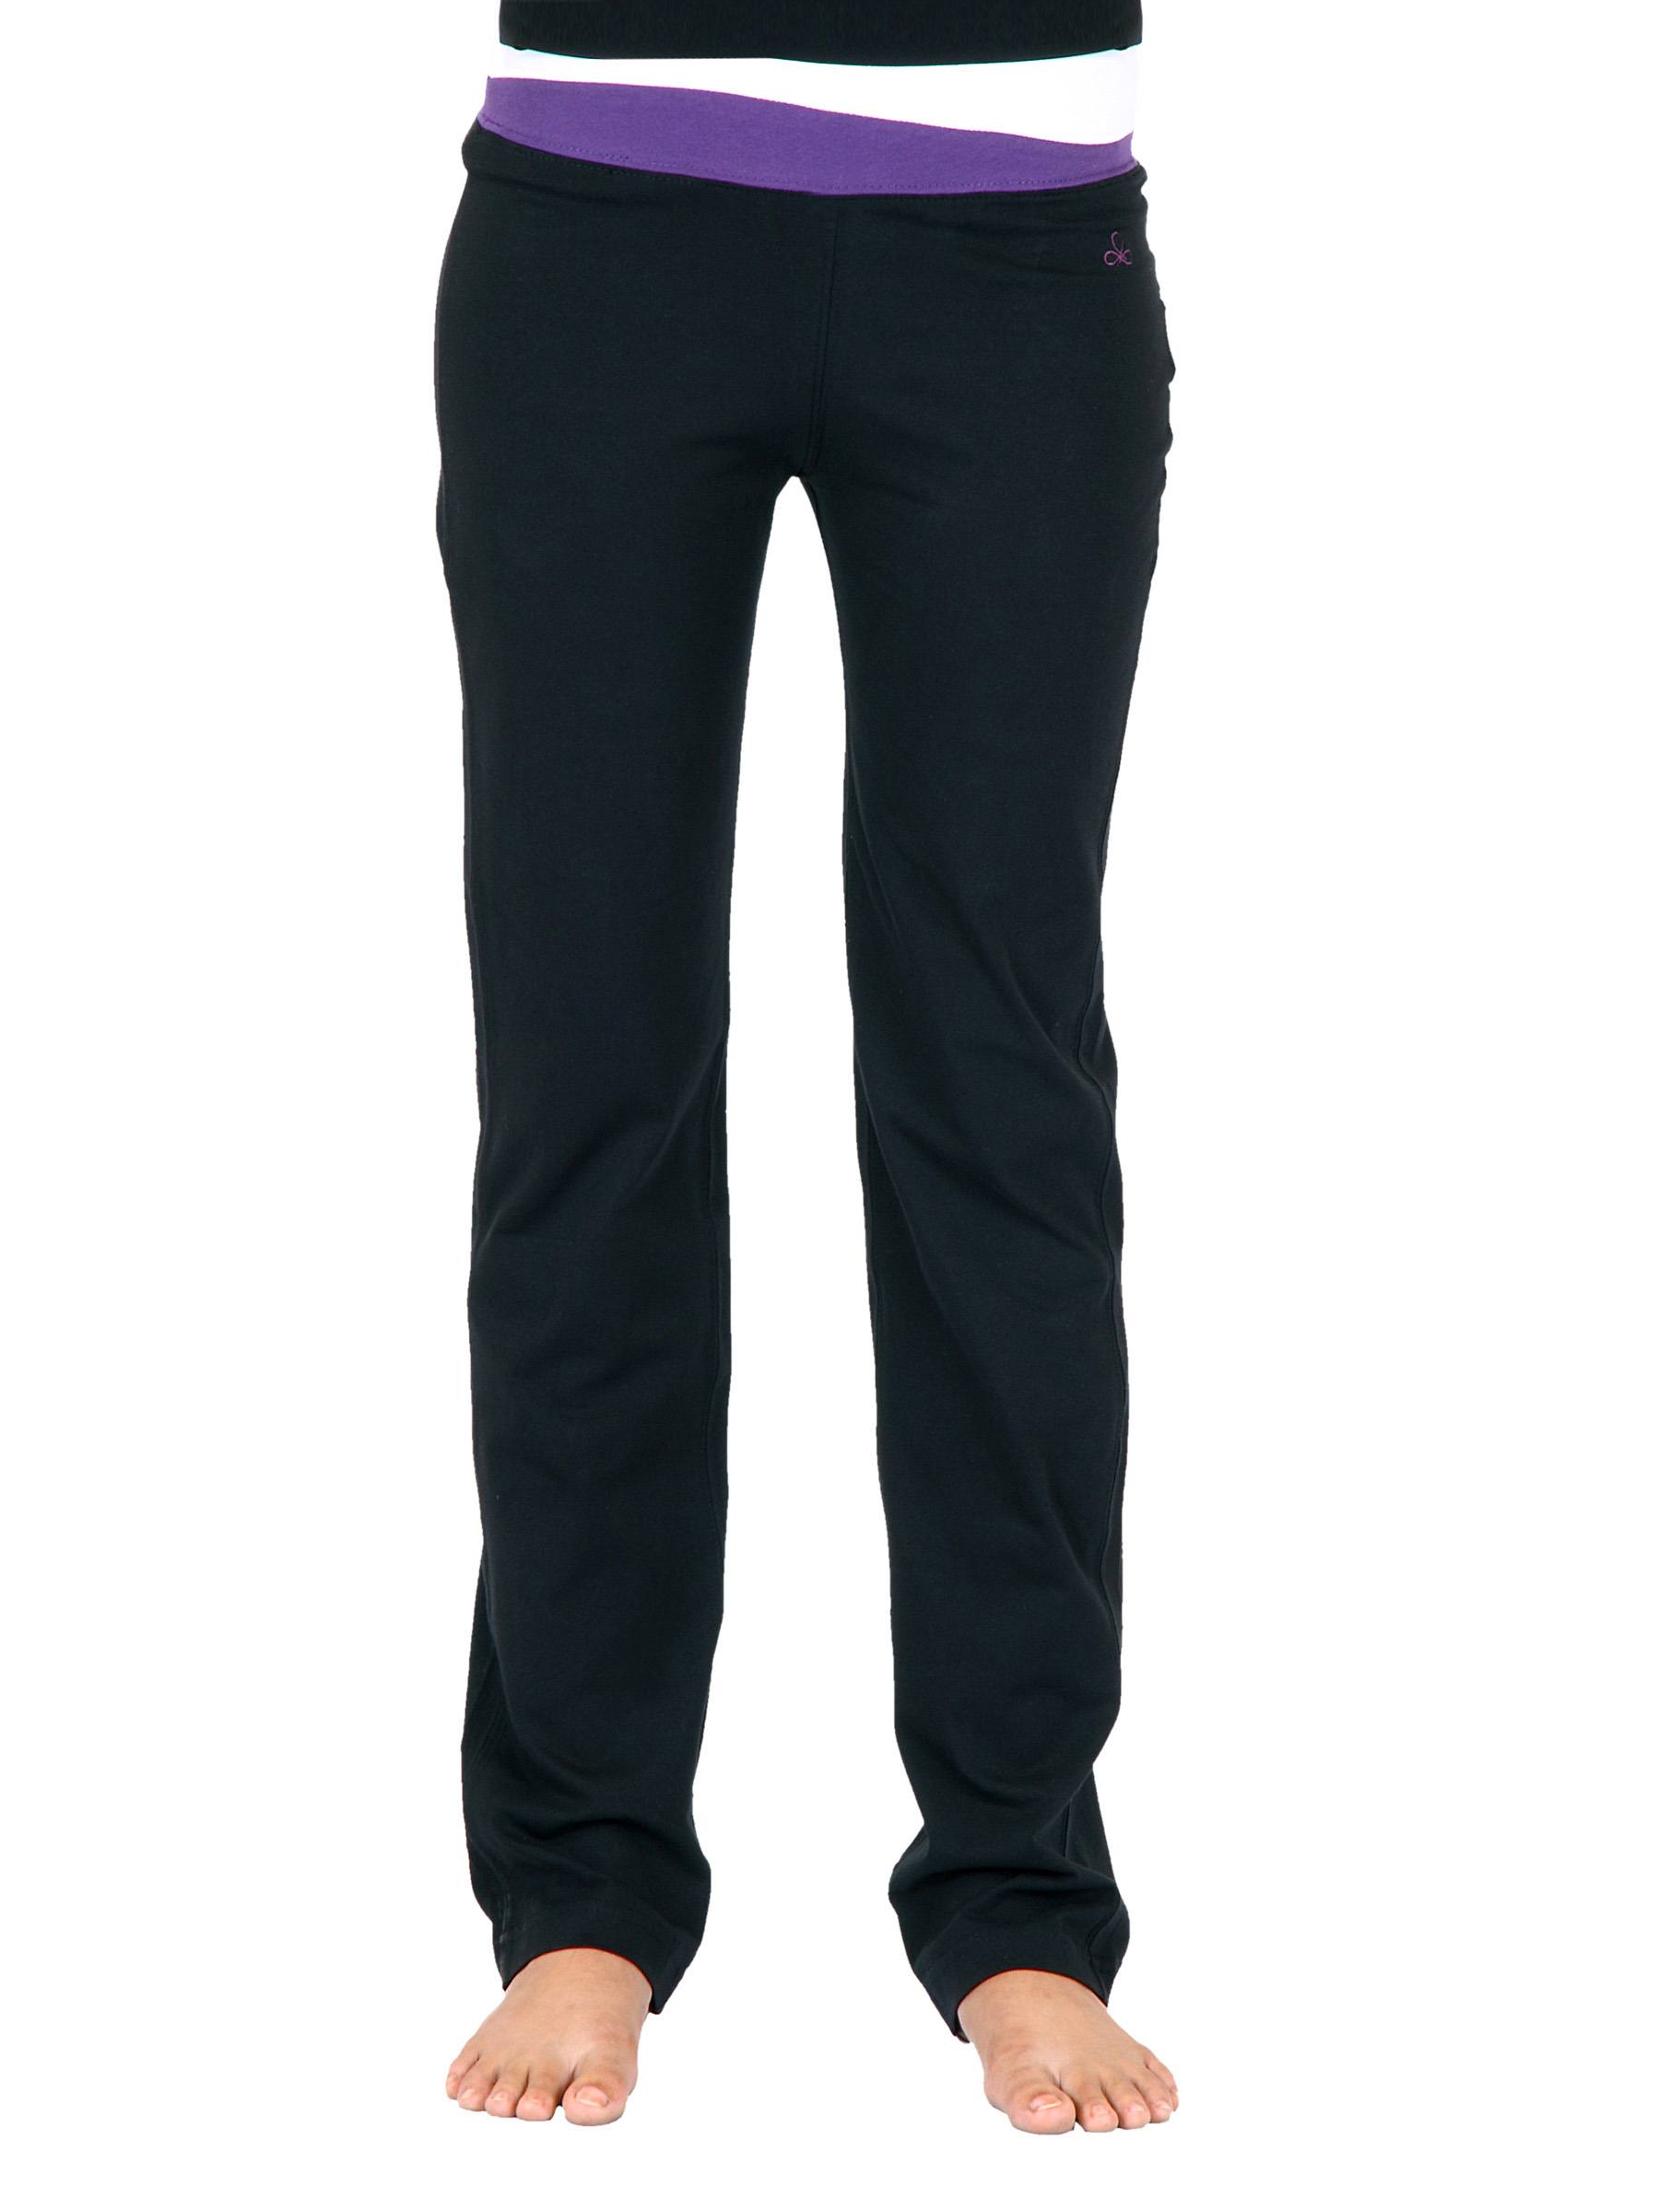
Urban Yoga Women Solid Black Track Pants
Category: Apparel / Bottomwear / Track Pants
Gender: Women
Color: Black
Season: Fall 2011
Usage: Sports